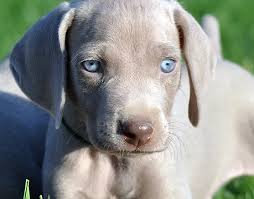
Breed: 235-n000096-Weimaraner